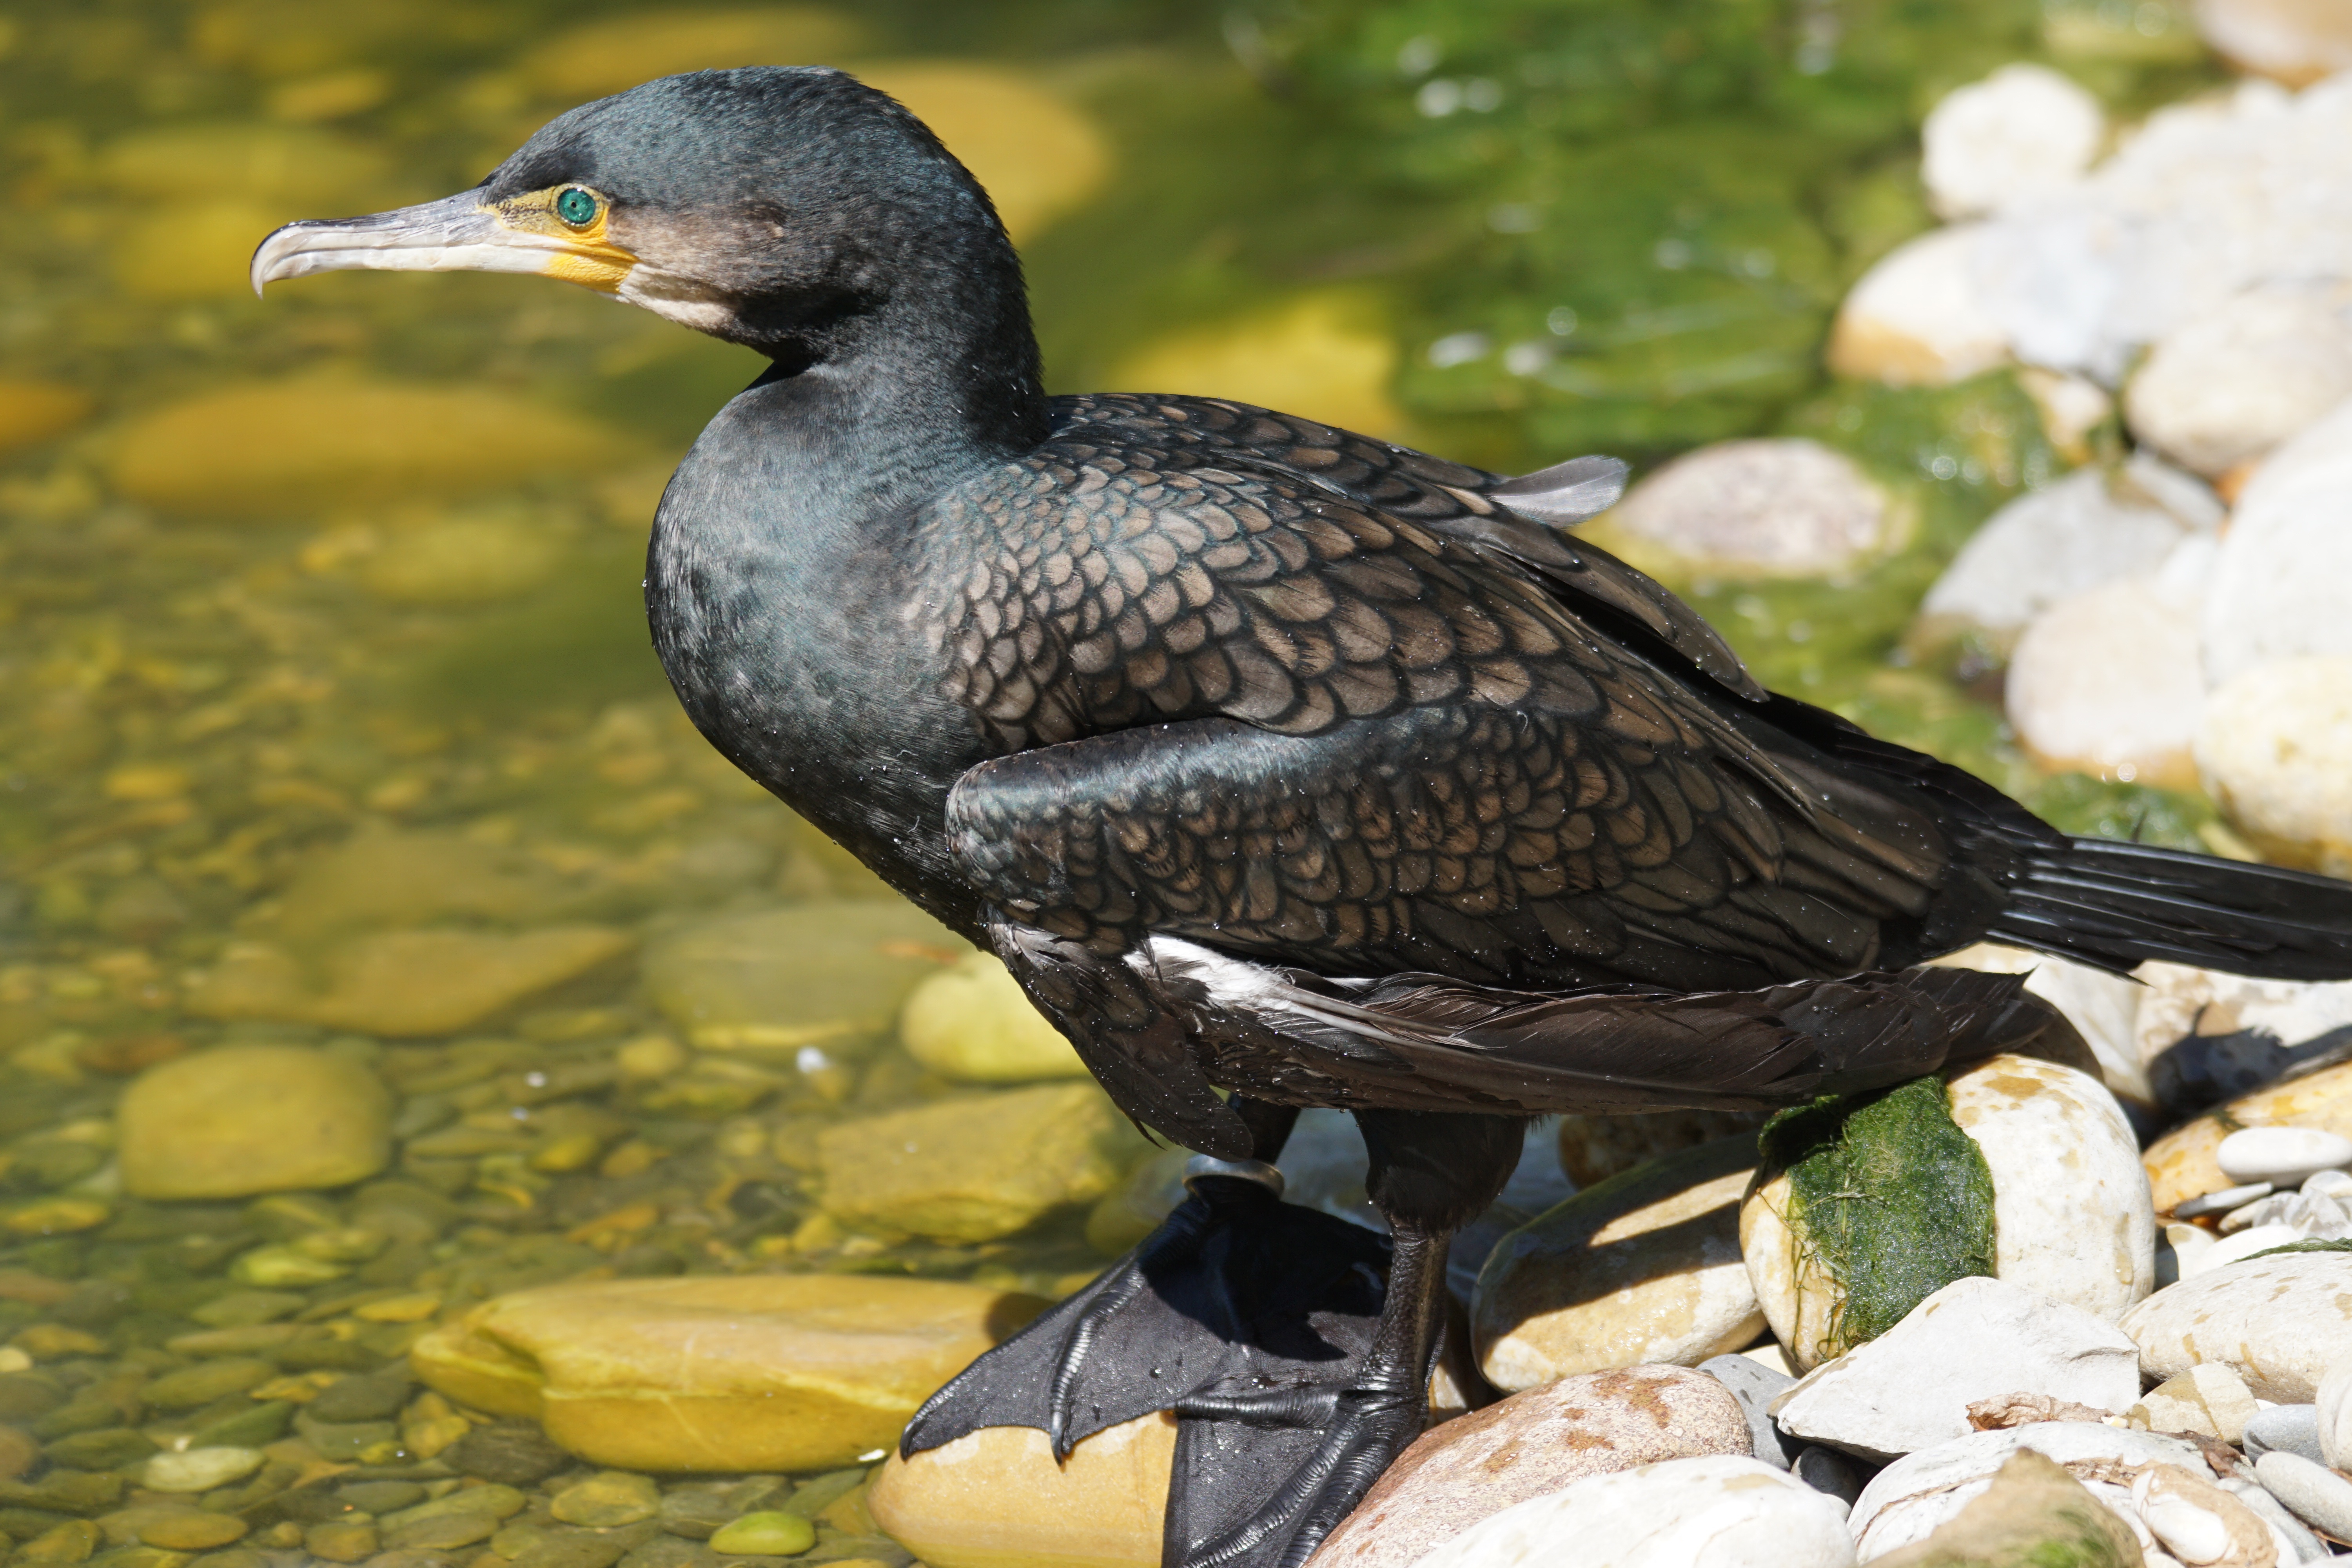
bird, wildlife, zoo, beak, fauna, duck, vertebrate, cormorant, waterfowl, water bird, mallard, ducks geese and swans